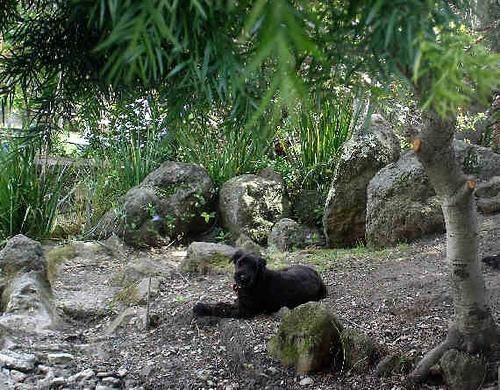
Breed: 232-n000089-giant_schnauzer